Betty Faria

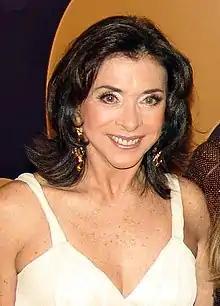

Elisabeth Maria Silva de Faria known professionally as Betty Faria (born May 8, 1941 in Rio de Janeiro) is a Brazilian actress.